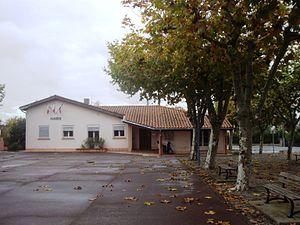
La mairie de Fonbeauzard.
Fonbeauzard est une commune française située dans le département de la Haute-Garonne, en région Occitanie.